City of San Francisco (train)

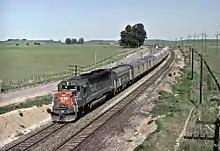
Southern Pacific SDP45 leads "City of San Francisco" west at SN overpass , Cannon CA, in April 1971— just before Amtrak

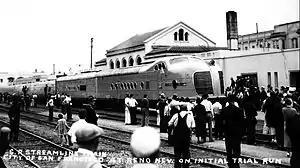
The M-10004 trainset at Reno, Nevada on a trial run

The "City of San Francisco" (TR 101-102) made its first run between Chicago and Oakland/San Francisco on June 14, 1936.